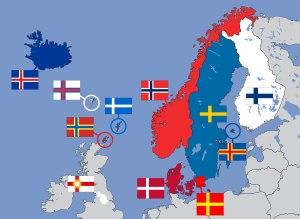
La « croix scandinave » est un motif se retrouvant sur les drapeaux de certains pays nordiques, bien qu'on puisse les trouver aussi sur des drapeaux d'autres pays ou régions du monde.